Nathalie Delon

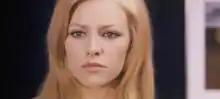
Delon in "The Sisters" (1969)

Nathalie Delon (born Francine Canovas, also known as Nathalie Barthélémy; 1 August 194121 January 2021) was a French actress, model, film director and writer. In the 1960s, Nathalie was regarded as one of the most beautiful women in the world and in the 1970s, she was considered a French sex symbol. She is well known for her first acting role, appearing opposite her husband, actor Alain Delon, in the neo-noir film "Le Samouraï" directed by Jean-Pierre Melville (1967). She appeared in 30 films and directed two others. Nathalie was also credited as the muse of the Rolling Stones.